Answer in natural language. Which object is closer to black modern dresser with metallic handles, blue modern tv stand or Television? Choose between the following options: Television or blue modern tv stand
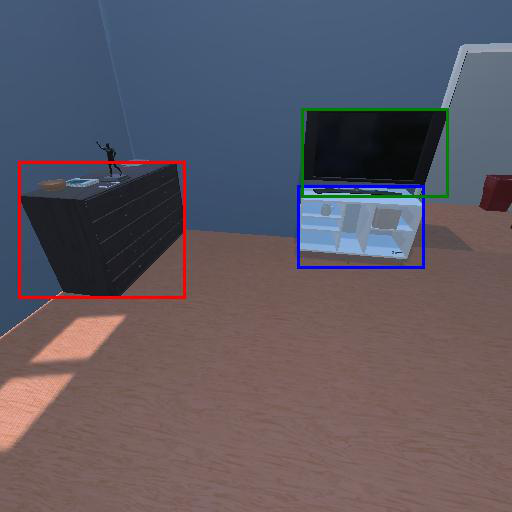
<answer>blue modern tv stand</answer>